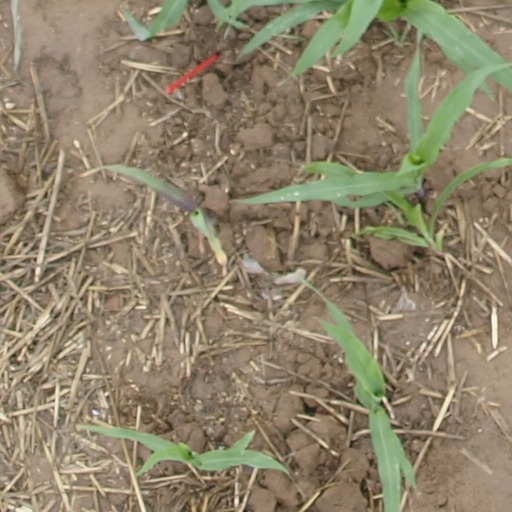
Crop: maize; corn